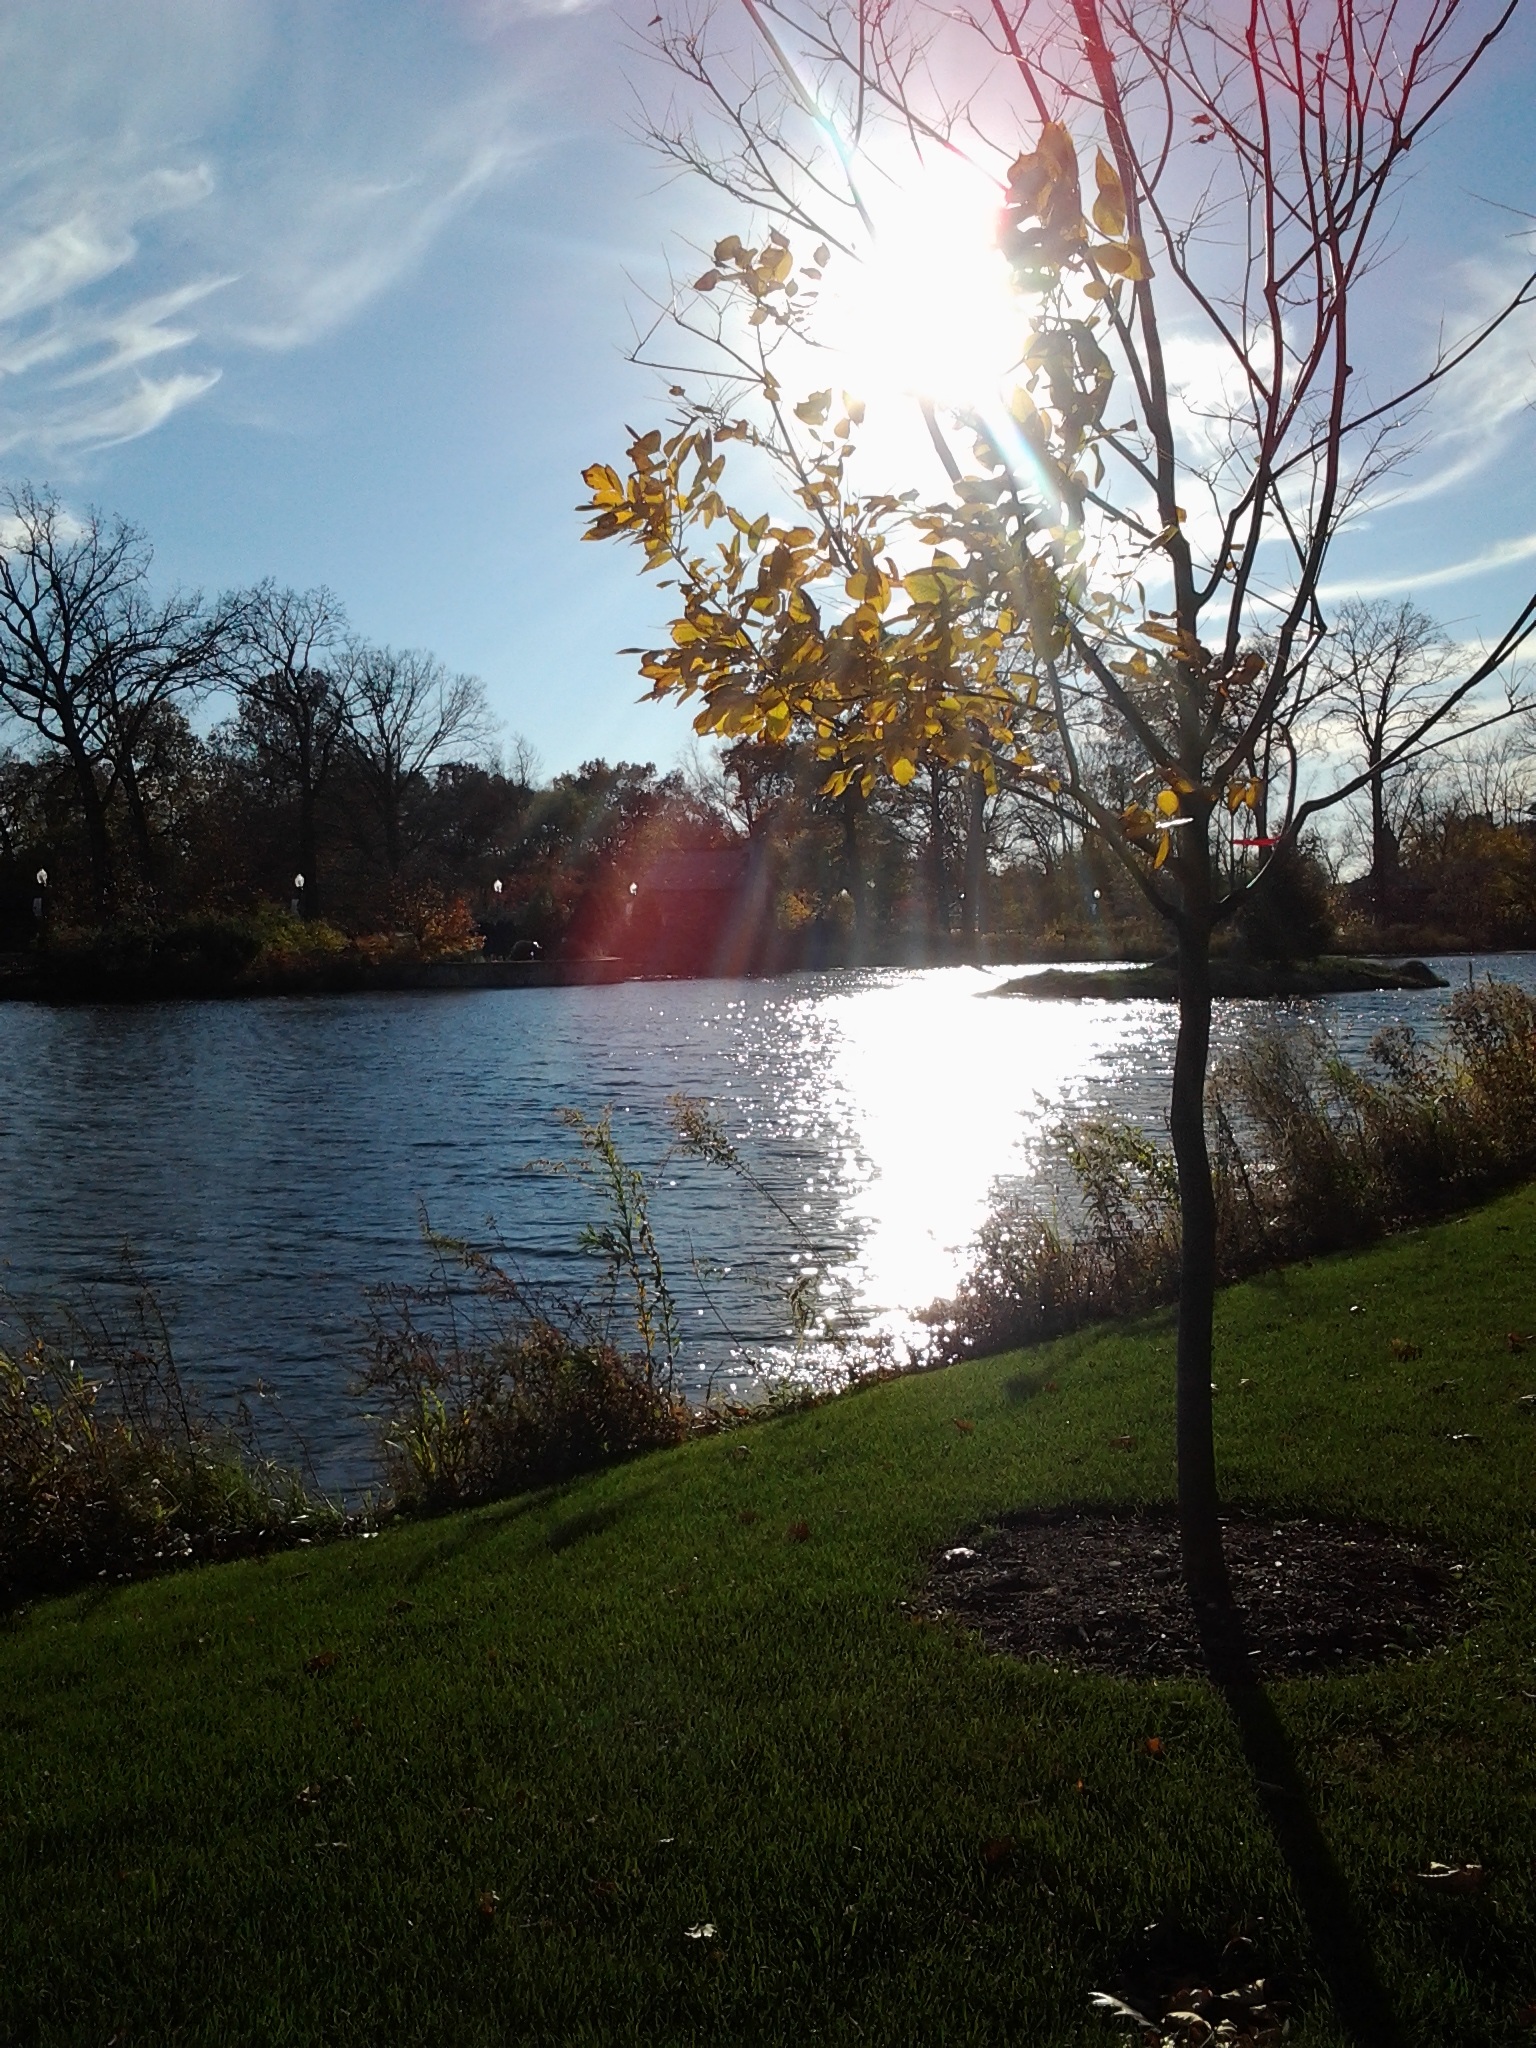
landscape, tree, water, nature, grass, light, plant, sunset, sunlight, morning, leaf, flower, lake, river, dusk, pond, evening, reflection, autumn, calm, reservoir, season, surface, trees, woody plant